Shylock (2020 film)

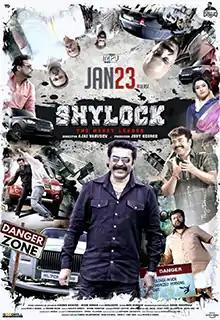
Theatrical release poster

Shylock is a 2020 Indian Malayalam-language masala film directed by Ajay Vasudev, written by Aneesh Hameed-Bibin Mohan and produced by Joby George under Goodwill Entertainments. The film stars Mammootty in titular role, alongside and Rajkiran (in his Malayalam debut), Meena, Siddique, Kalabhavan Shajon, Baiju Santhosh, Bibin George and Hareesh Kanaran in supporting roles. The film's title is a slang term for a loan shark. The music was composed by Gopi Sundar, while cinematography and editing were handled by Renadive and Riyas K. Badhar.